Lydart

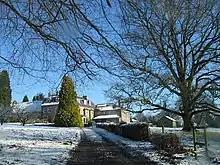
The Society of the Sacred Cross convent at Ty Mawr

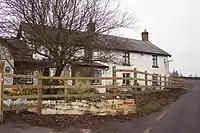
The former Gockett Inn

Caer Llan, to the south of Lydart House, is a former country house, thought to have been built about 1800 but much extended in various stages since that time. After being used briefly as a boarding school, it began to be used as a field studies centre in 1971. It is now also used as a conference centre and events venue, and provides some accommodation. Ancient woodland to the south east of the centre is a Site of Special Scientific Interest (SSSI).